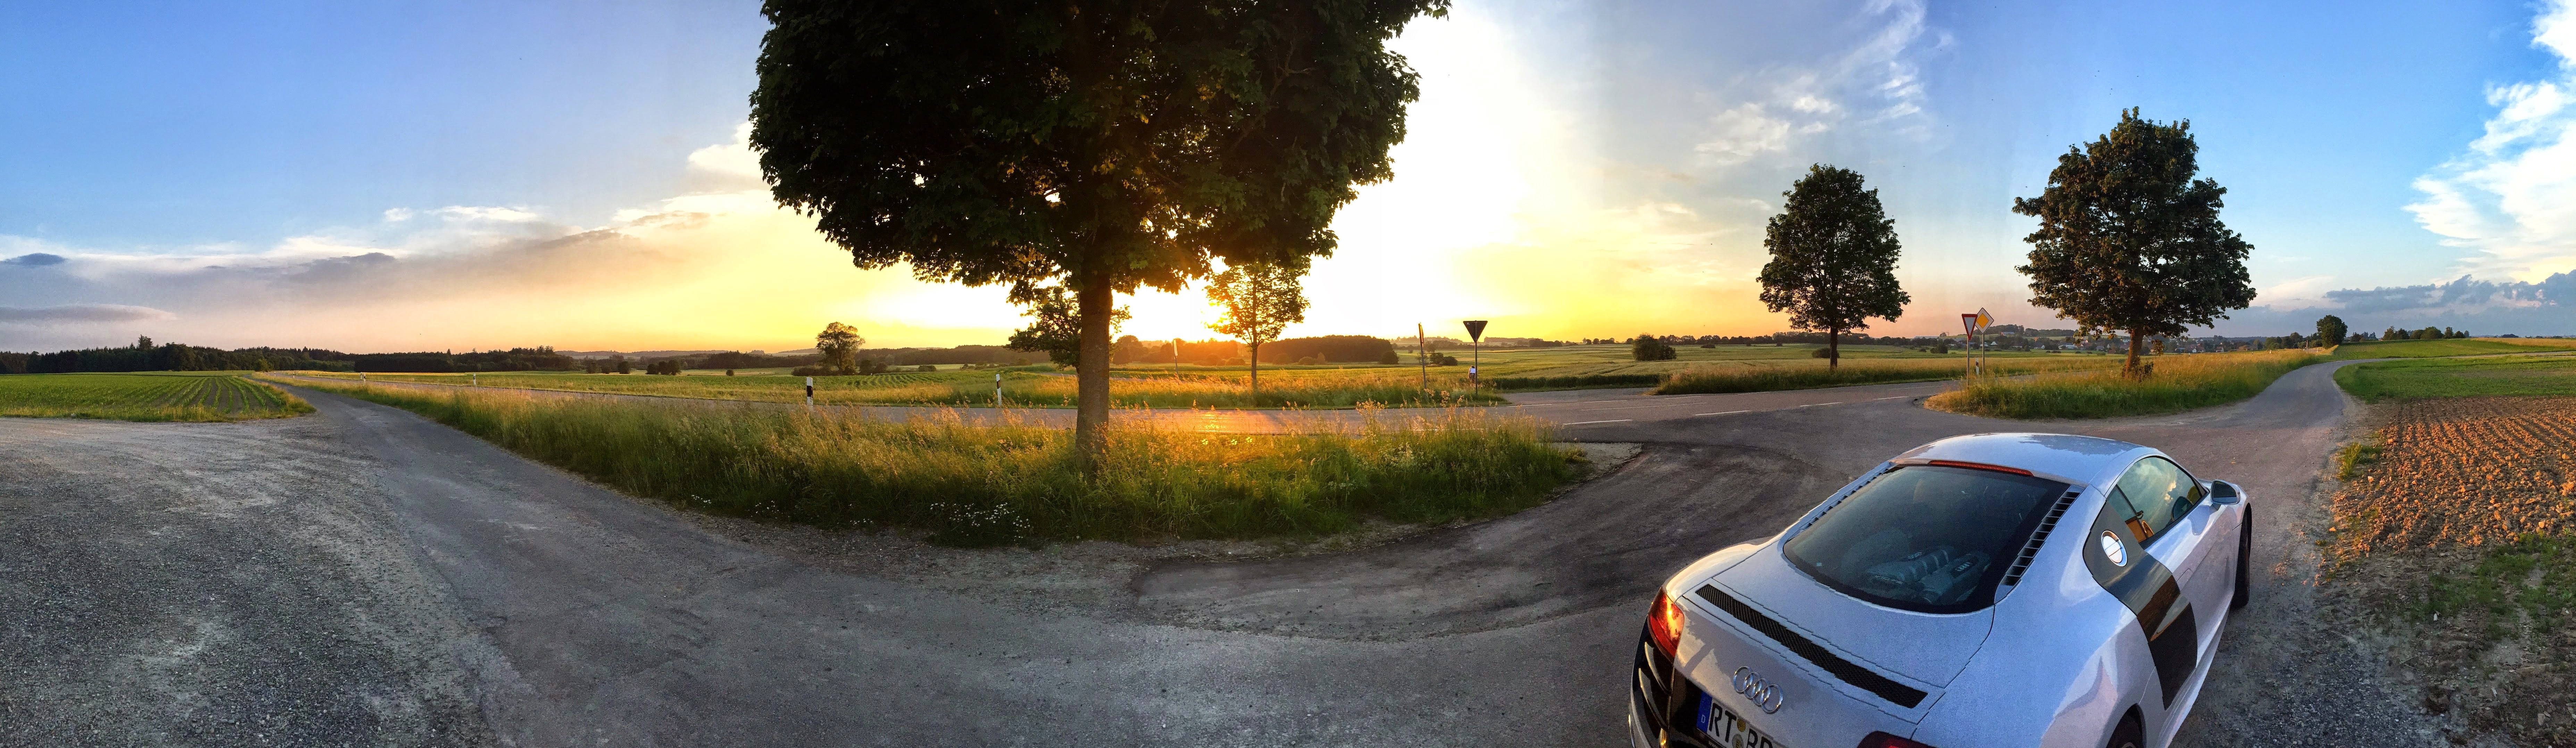
landscape, road, sport, driving, panorama, summer, vehicle, auto, sports car, trees, background, audi, ecosystem, screenshot, super sports car, r8, v10, bitzer, marlene, computer wallpaper, sport venue